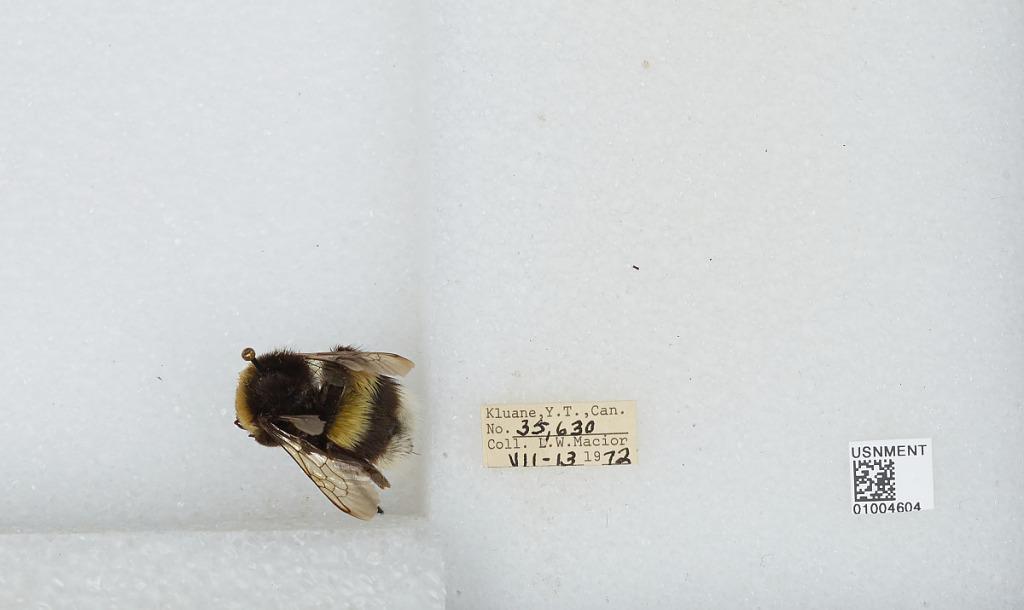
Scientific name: Bombus (Bombus) lucorum (Linnaeus)
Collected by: L. Macior
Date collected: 1972-7-13
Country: Canada
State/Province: Yukon Territory
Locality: Kluane
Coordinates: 60.75, -139.5